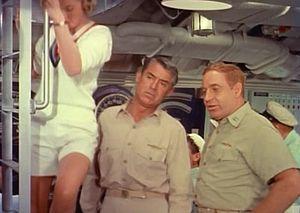
Robert Gist est un acteur, réalisateur et metteur en scène américain, de son nom complet Robert Marion Gist, né le 1ᵉʳ octobre 1917 à Chicago, mort le 21 mai 1998 à Magalia.
Opération Jupons est un film américain de Blake Edwards sorti en 1959.